Kristopher B. Jones

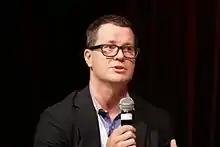
Photo by Christopher Nash

Kristopher B. Jones is an American author and businessman. He has founded several companies, including Pepperjam, ReferLocal.com, LSEO.com, and KBJ Capital. Jones is also the author of "Search Engine Optimization: Your Visual Blueprint for Effective Internet Marketing".